Fanny Tarnow

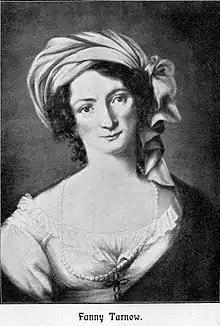
Sketch portrait of Fanny Tarnow

Franziska Christiane Johanna Friederike "Fanny" Tarnow (17 December 1779, Güstrow – 4 July 1862, Dessau) was a German author. She wrote under the names Fanny Tarnow and F.T.